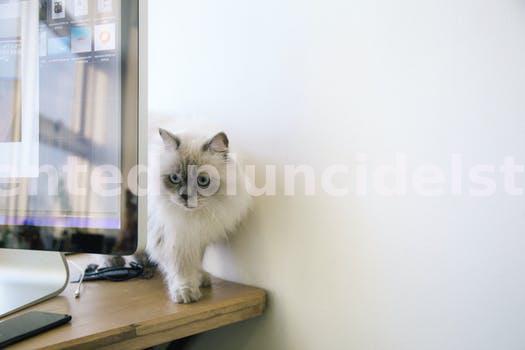
Label: Watermark